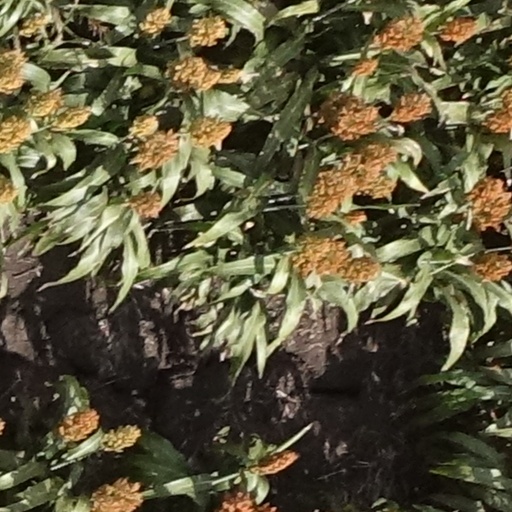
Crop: sorghum